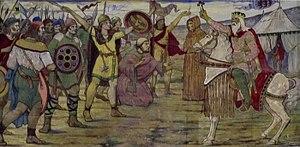
Máel Seachnaill II Mór mac Domnaill roi de Mide issu du Clan Cholmáin et Ard ri Érenn 980-1002 et 1014-1022.